Keir Mather

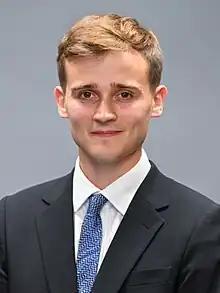
Official portrait, 2023

Mather was first elected to the House of Commons as MP for at the 2023 Selby and Ainsty by-election with a 46% share of the vote and a majority of 4,161 votes. The previous Conservative majority of 20,137 votes, secured the resigning MP Nigel Adams in the 2019 general election, was the largest ever overturned by Labour in a by-election. It also represented the biggest swing for a Labour by-election candidate since the 1994 Dudley West by-election.